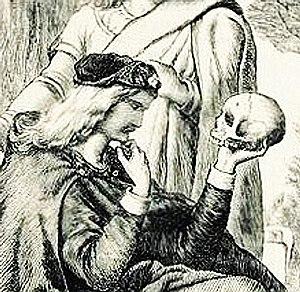
8 novembre : Ouverture au public de la Bodleian Library, bibliothèque de l'Université d'Oxford.